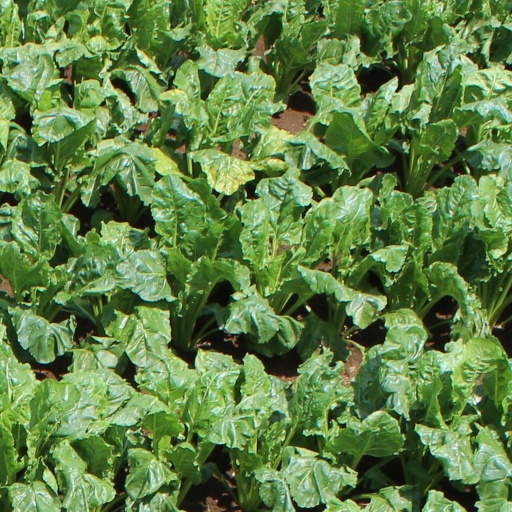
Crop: sugar beet